Philip Bujak

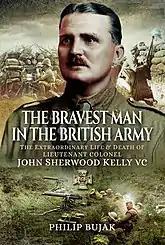
Published 2018

In 2016, a memorial was commissioned by Philip Bujak and his brother and was dedicated to the men of the 3rd Carpathian Division. Over 450 men, including his father, were based at Riddlesworth Resettlement Camp in 1946, and the memorial was unveiled by The Ambassador of The Republic of Poland, Mr Witold Sobkow. The inscription reads: